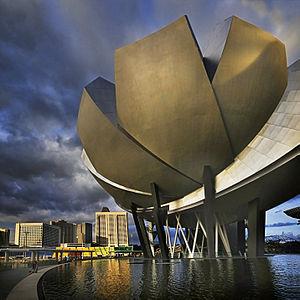
ArtScience Museum est l'une des attractions à Marina Bay Sands, un lieu de villégiature intégré à Singapour propriété de l'entreprise américaine Las Vegas Sands. Ouvert le 17 février 2011 par le Premier Ministre de Singapour Lee Hsien Loong, il s'agit du premier Musée des Arts et des Sciences dans le monde.
Le Marina Bay Sands est un complexe commercial et hôtelier de Singapour comportant 2 560 chambres, un casino et un musée, situé face à Marina Bay.